Lowell's Boat Shop

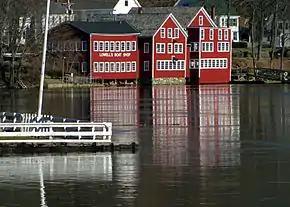
Boat Shop in 2010

Today, Lowell's Boat Shop is a working boat shop and living museum. The shop continues to build dories and skiffs in the tradition of the seven generations of the Lowell family. Its rich history is conveyed through boat building classes, model dory classes, apprenticeships, onsite programs for scouts, local schools and at-risk youth. Lowell's Boat Shop actively encourages boat building, tourism and maritime fine arts with affiliations with a variety of government agencies and non-profit organizations. During the boating season, members are able to row Lowell's dories as a part of the Members Open Waterfront Program. The Boat Shop is fully accessible to the handicapped and guided tours are offered by appointment.